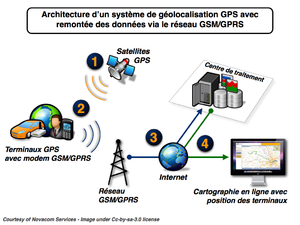
Architecture d'un système de géolocalisation par GPS avec remontée des données via le réseau GSM/GPRS.
La géolocalisation est un procédé permettant de positionner un objet, un véhicule, ou une personne sur un plan ou une carte à l'aide de ses coordonnées géographiques. Certains systèmes permettent également de connaître l'altitude.